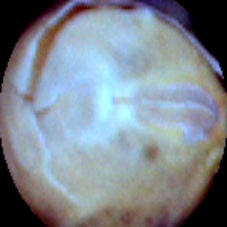
Label: Skin-damaged